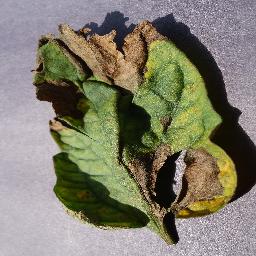
Label: Tomato___Late_blight